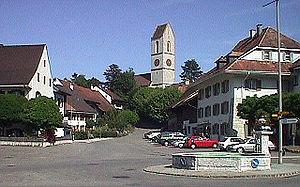
Gelterkinden est une commune suisse du canton de Bâle-Campagne, située dans le district de Sissach.